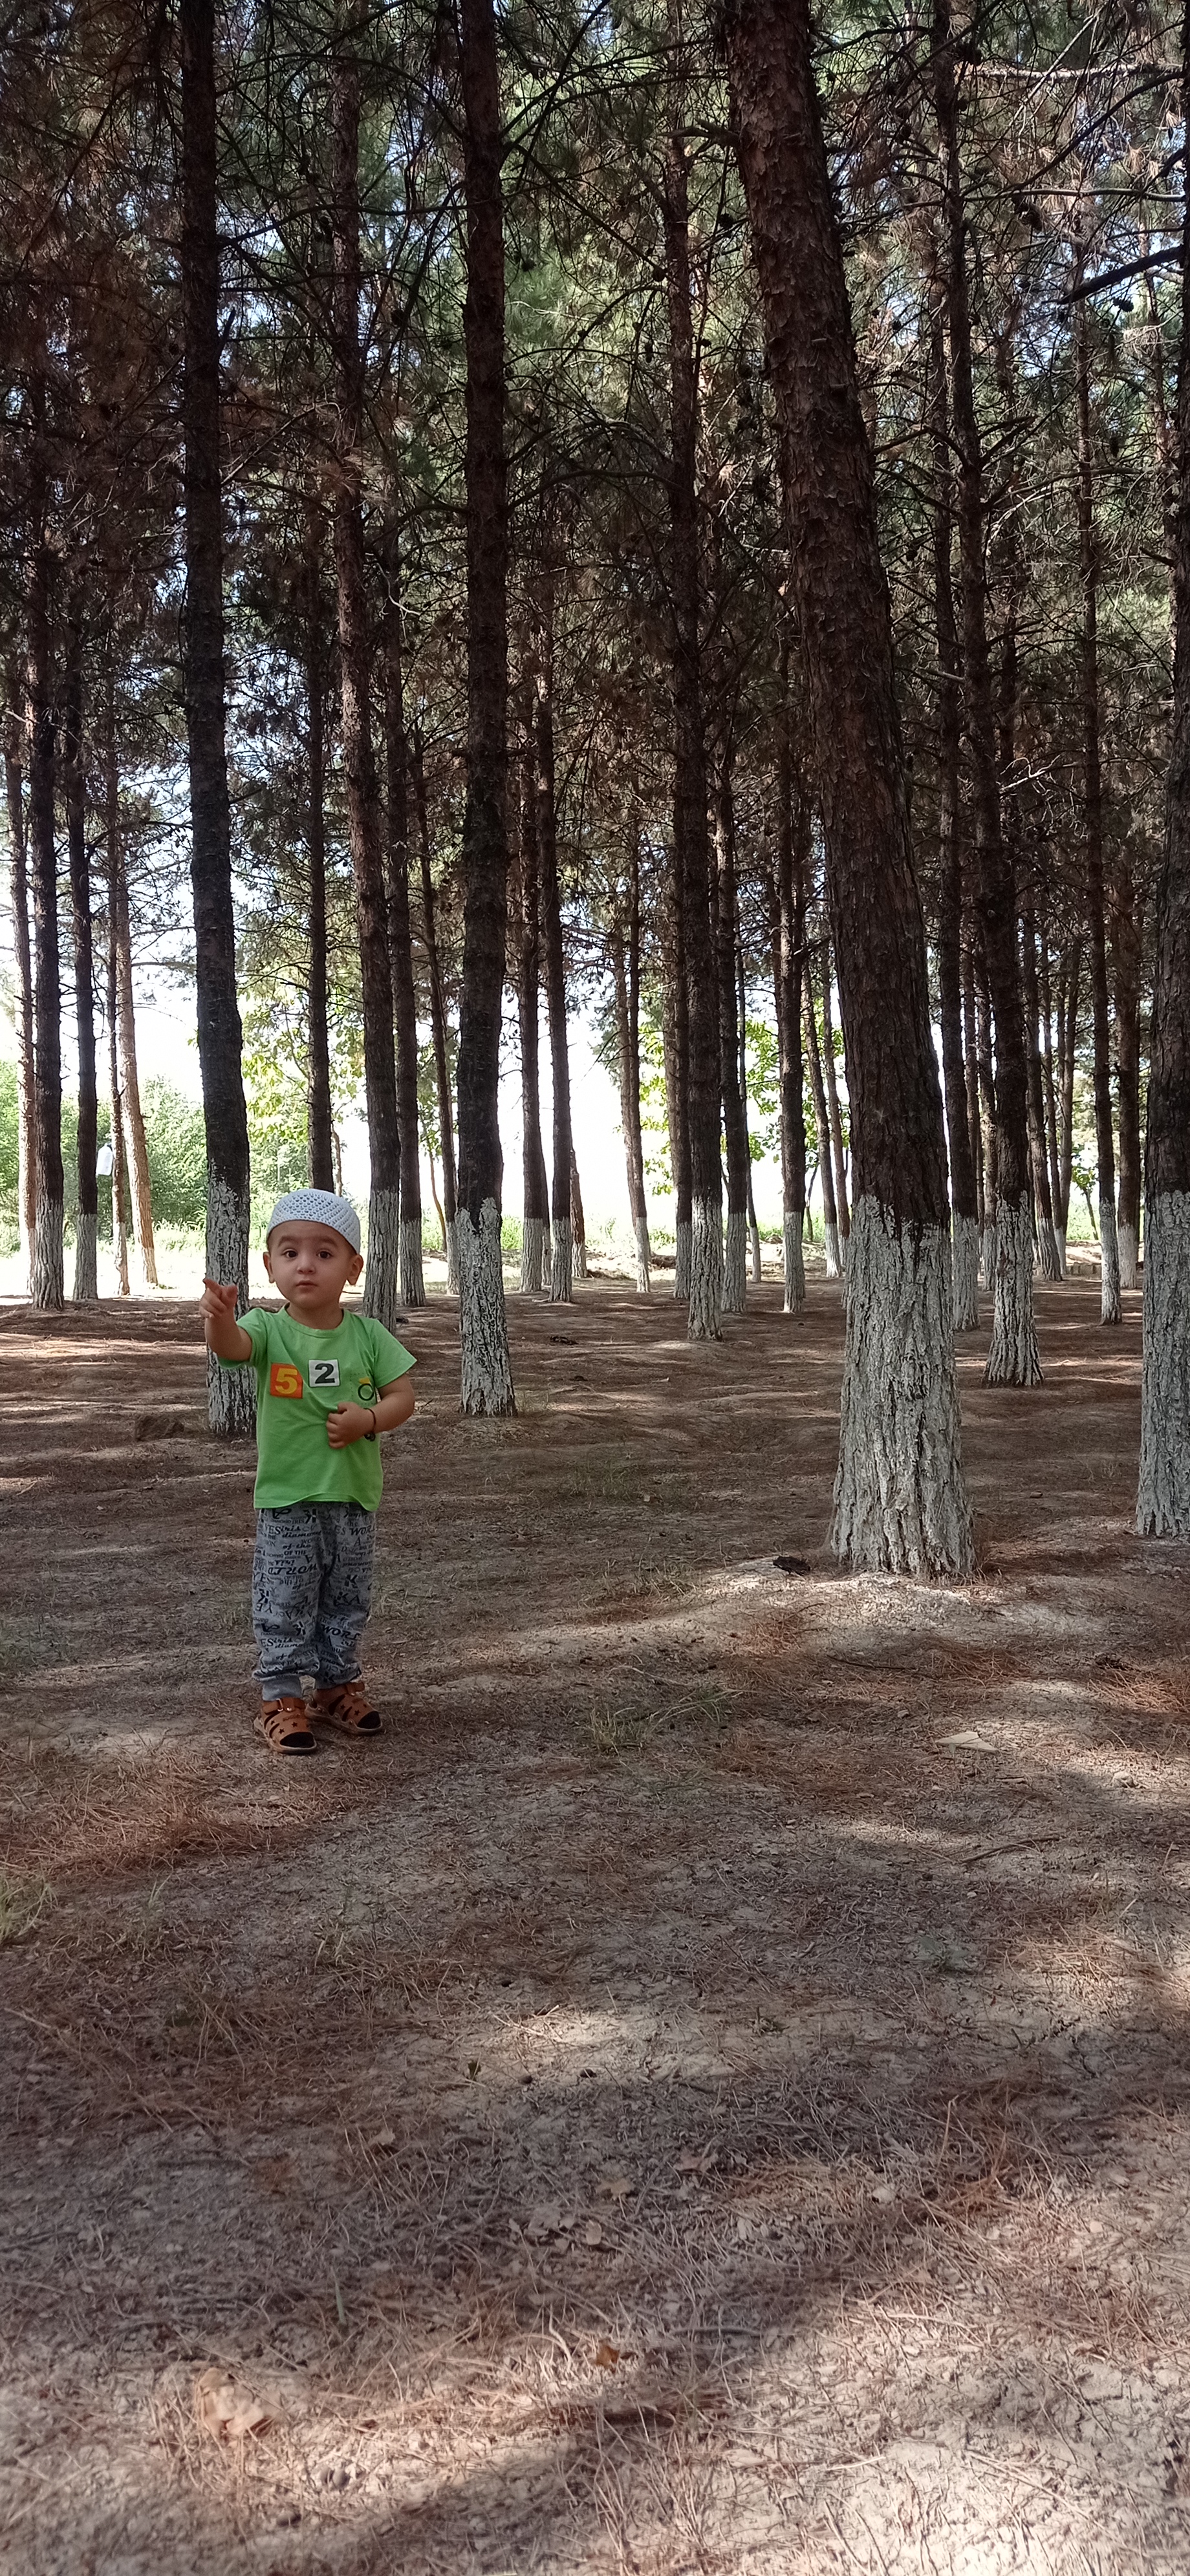
tree, plant, People in nature, natural landscape, branch, wood, trunk, deciduous, grass, toddler, landscape, forest, recreation, leisure, woodland, temperate broadleaf and mixed forest, soil, grove, child, trail, nature reserve, Baby toddler clothing, walking, Northern hardwood forest, old growth forest, fun, path, jungle, autumn, valdivian temperate rain forest, spruce fir forest, play, park